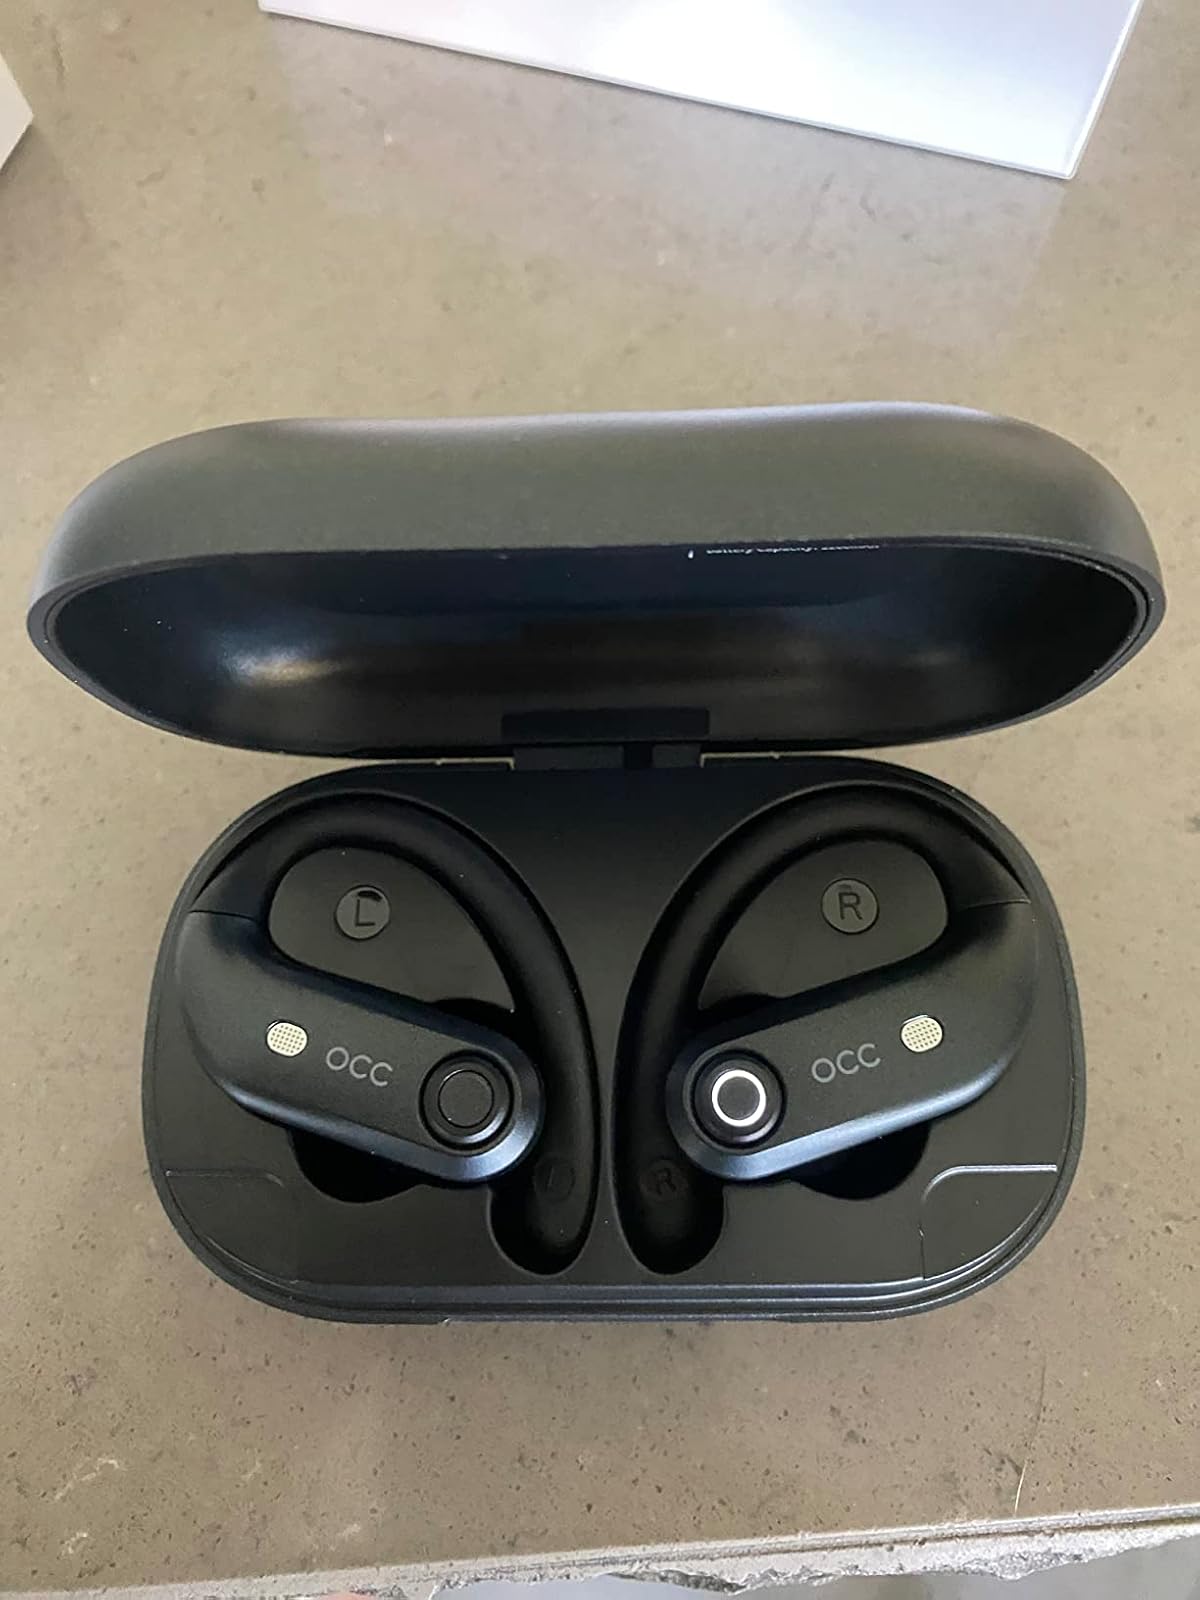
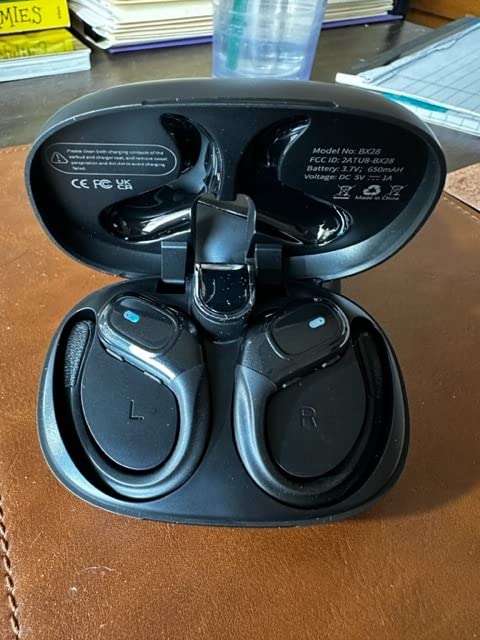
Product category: earbuds
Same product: no